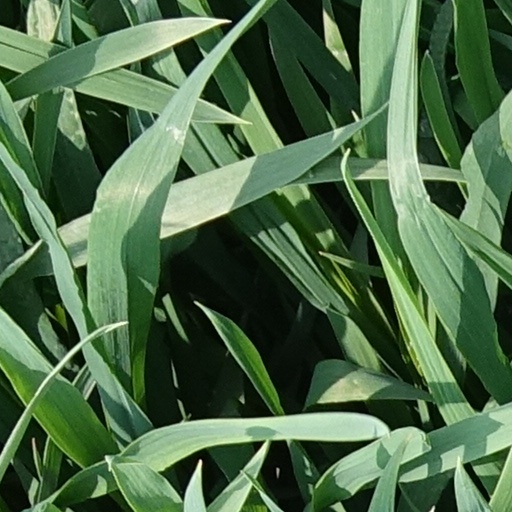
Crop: wheat